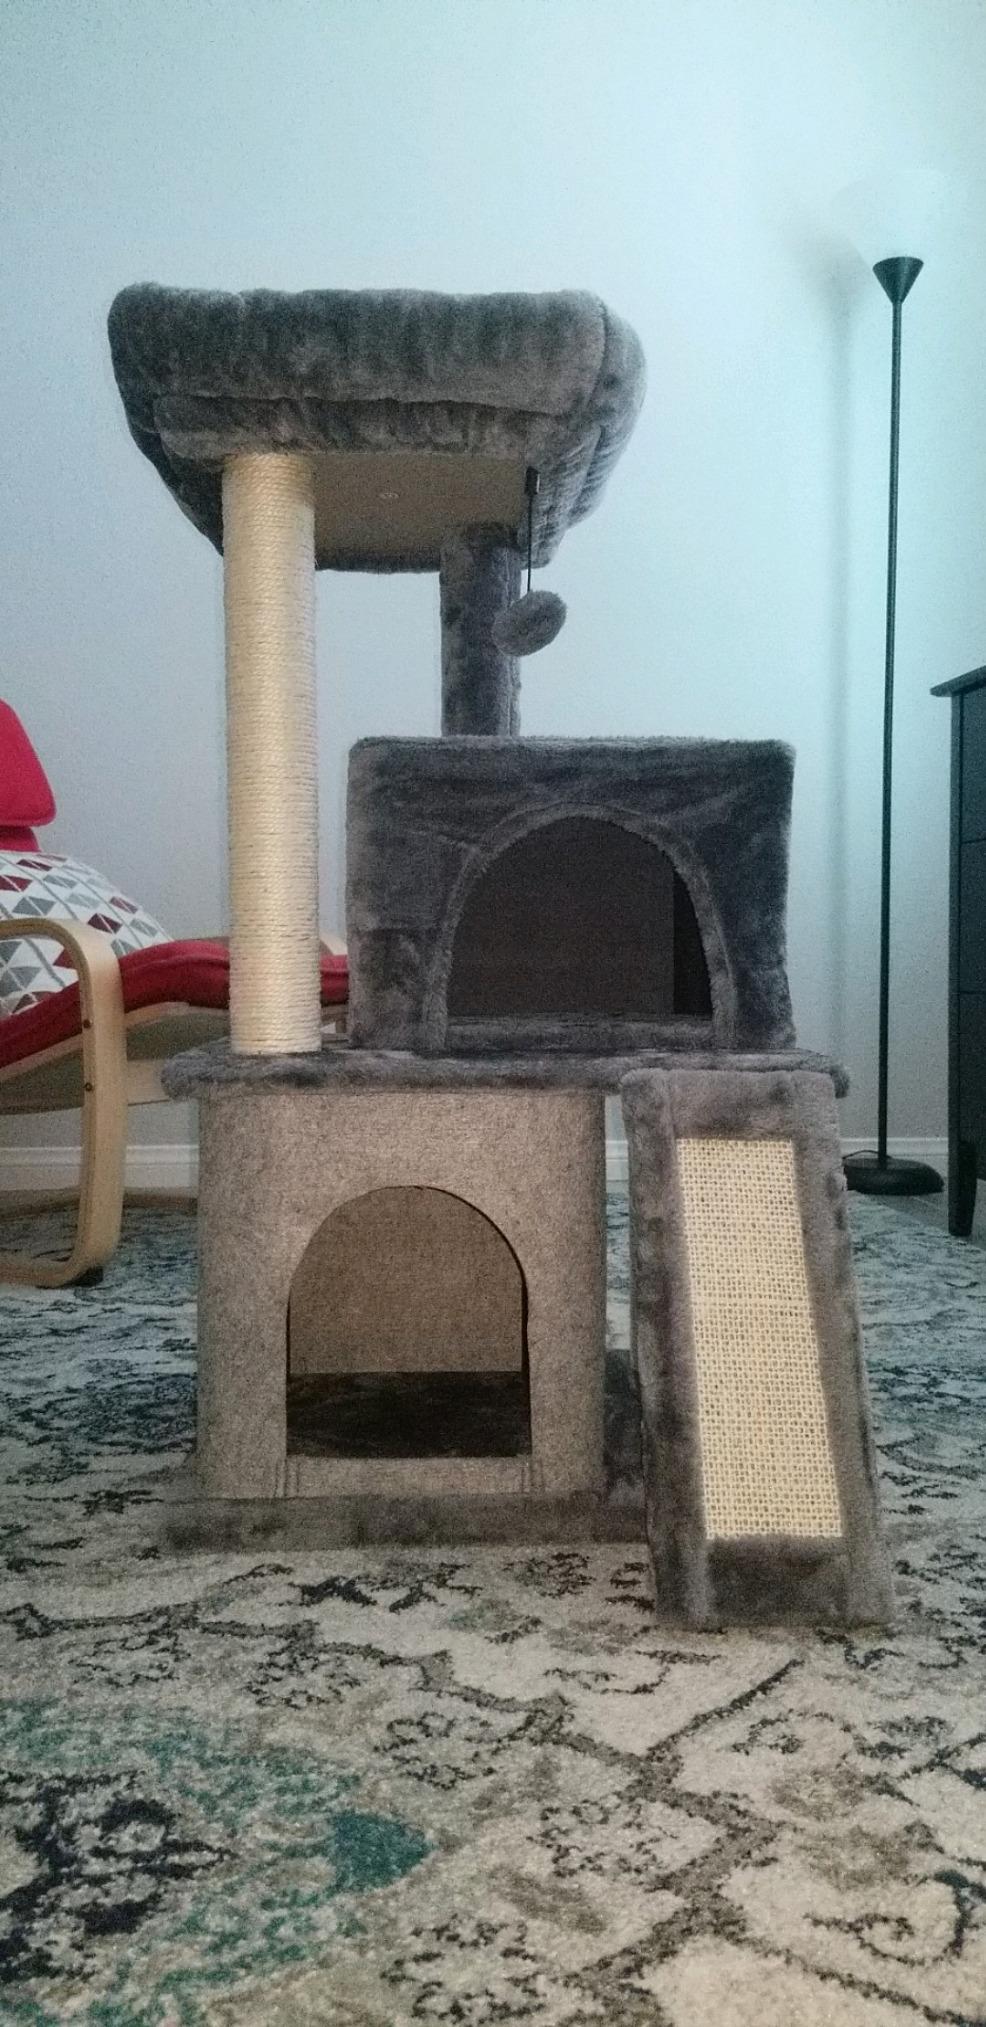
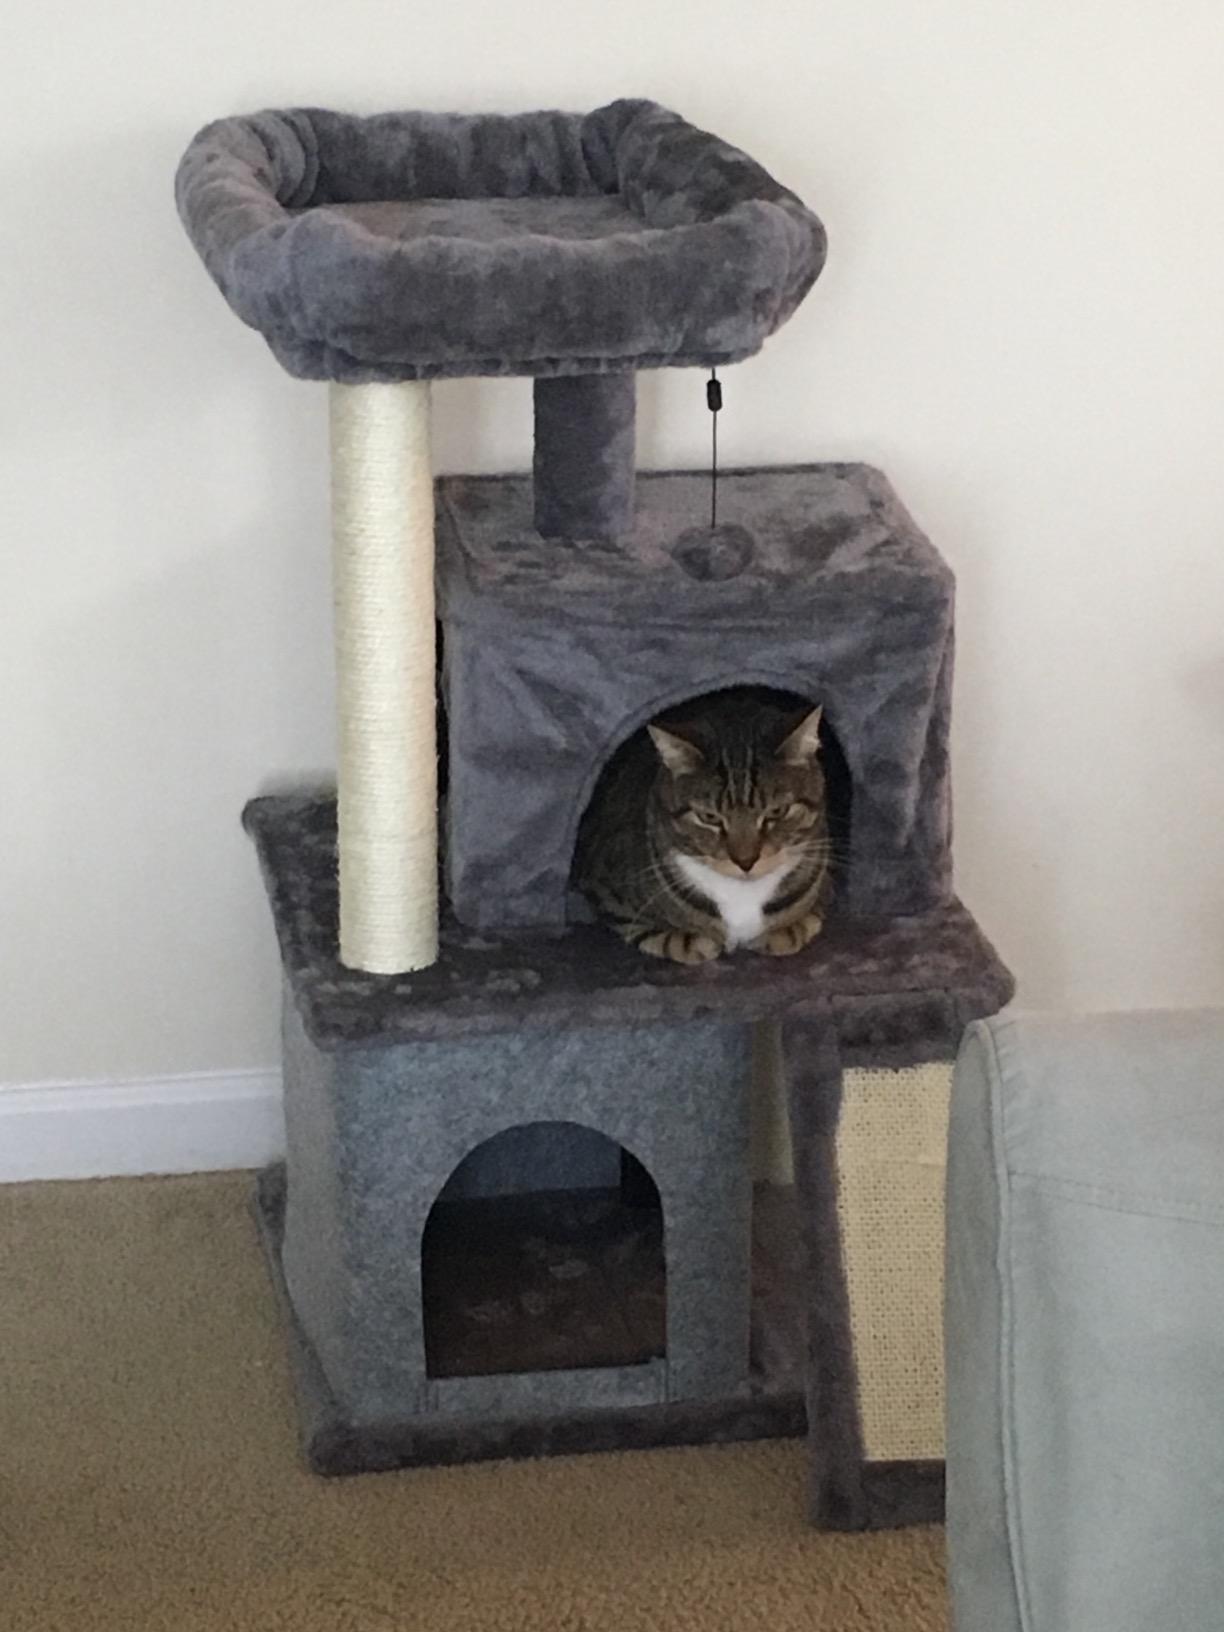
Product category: items_cat tree
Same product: yes